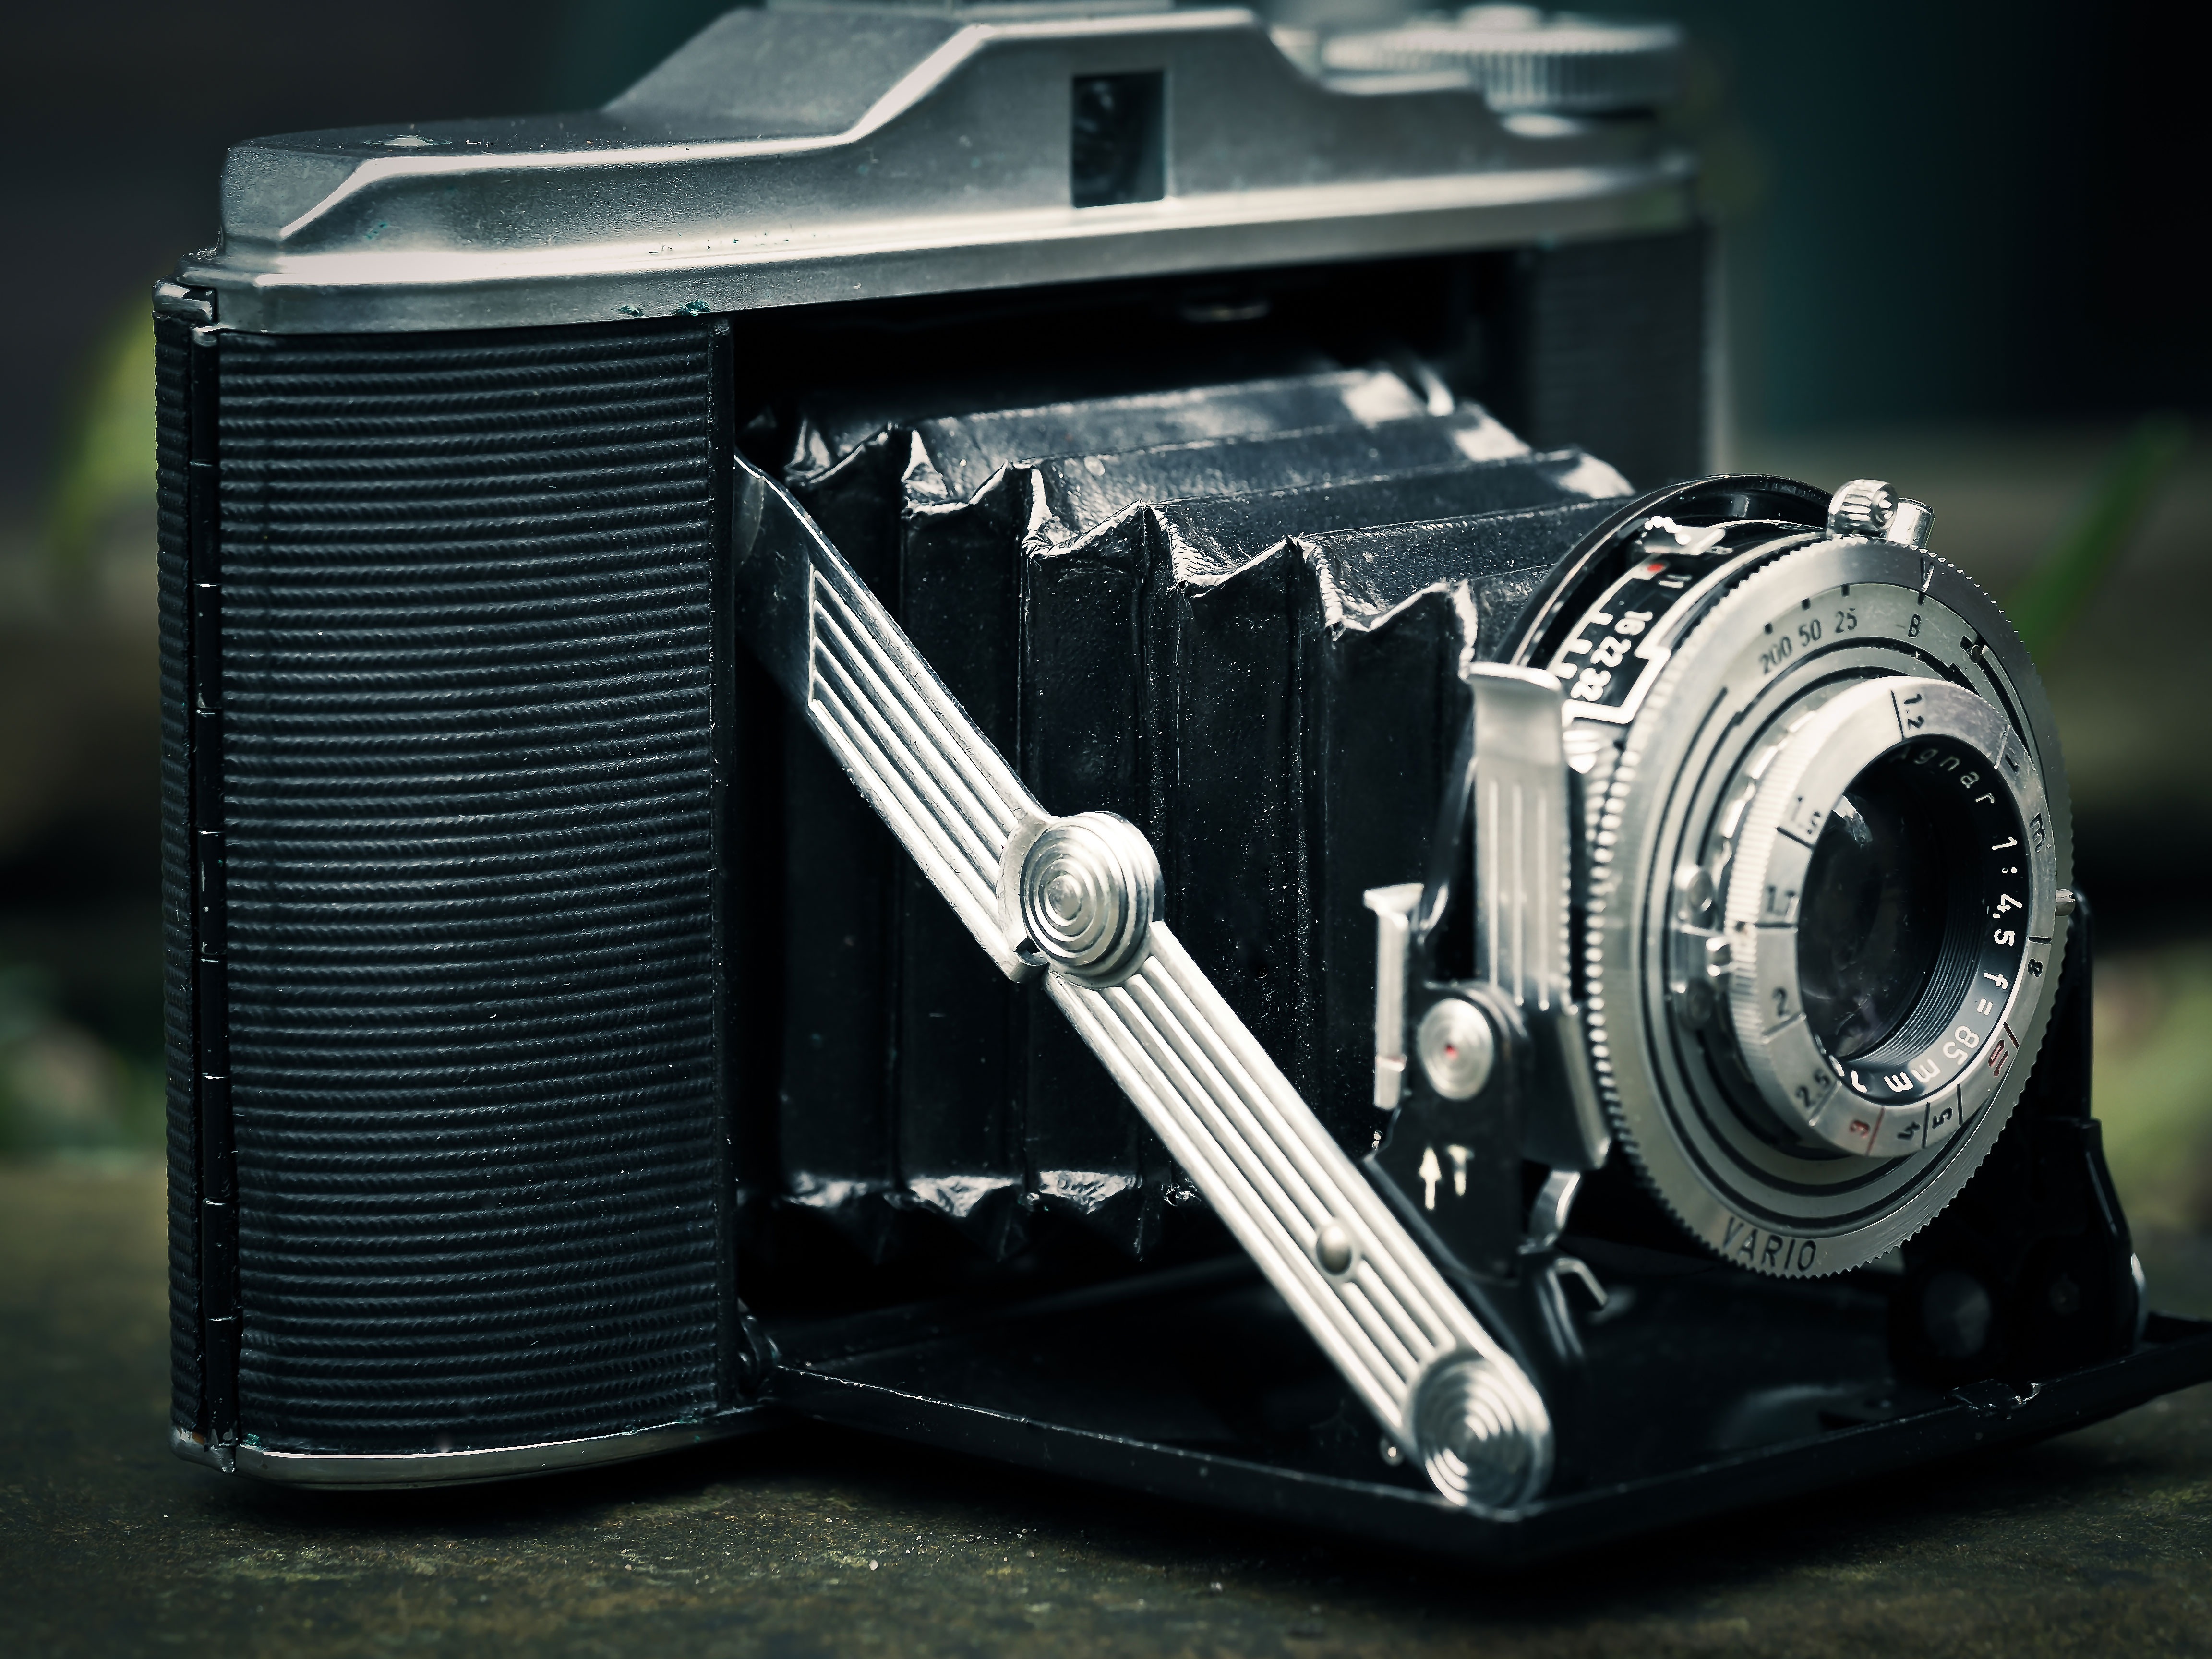
camera, photography, vintage, retro, old, analog, lens, nostalgia, close, shutter, old camera, reflex camera, digital camera, photograph, agfa, camera lens, retro look, photo camera, rangefinder camera, digital slr, single lens reflex camera, cameras optics, mirrorless interchangeable lens camera, agfa isolette